Harald Kreutzberg

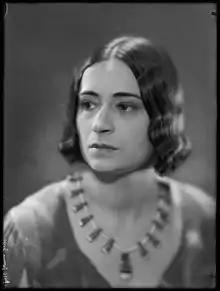
Yvonne Georgi, 1938

When he returned to Hannover in 1928, Kreutzberg collaborated with Wilckens and Yvonne Georgi, a former student of von Laban, on a grotesque pantomime, "Robes, Pierre and Co.", which presented a man falling murderously in love with a shop window mannequin. It featured dance sequences accompanied by the sound of typewriters, gunshots and Kreutzberg himself singing a falsetto parody of a coloratura aria.